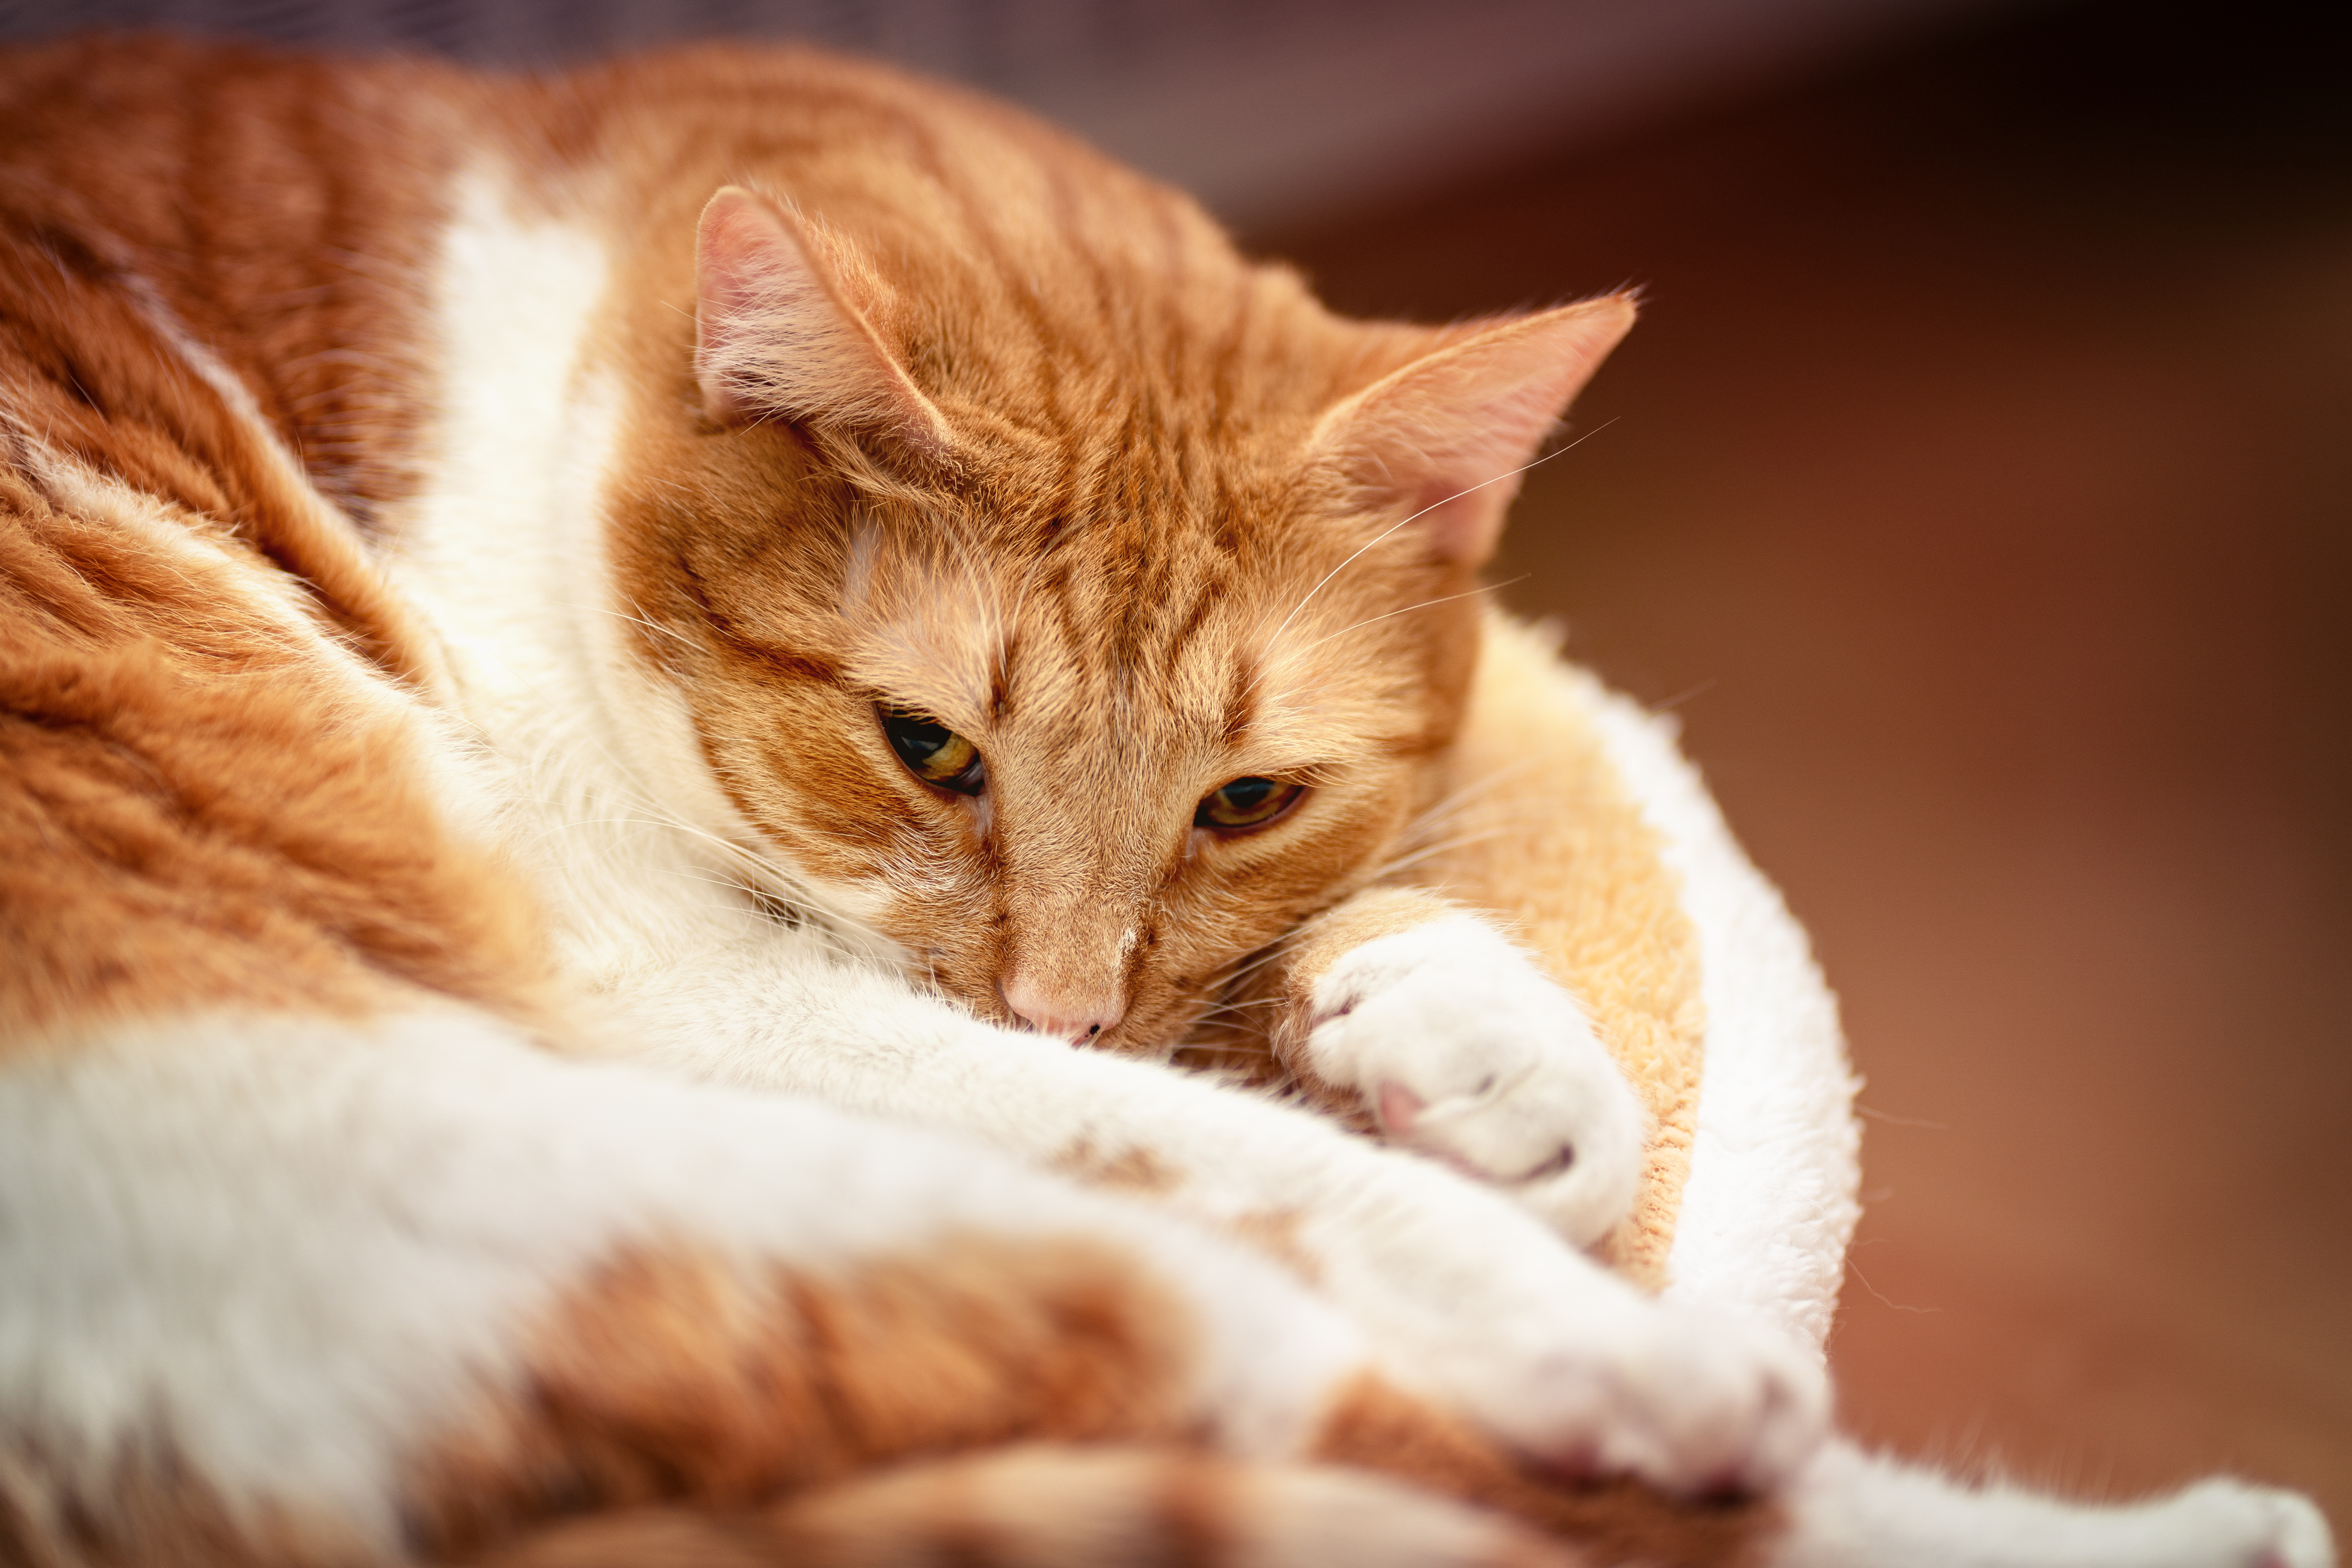
cat, house cat, red, white, relaxed, hangover, lying, tired, curled up, cuddly, attentive, sweet, cute, rest, paws, wildlife, look, observe, fur, mood, emotion, domestic, mammal, small to medium sized cats, whiskers, felidae, european shorthair, carnivore, kitten, tabby cat, aegean cat, snout, Arabian mau, paw, domestic short haired cat, ear, american wirehair, dragon li, asian, claw, australian mist, fawn, polydactyl cat